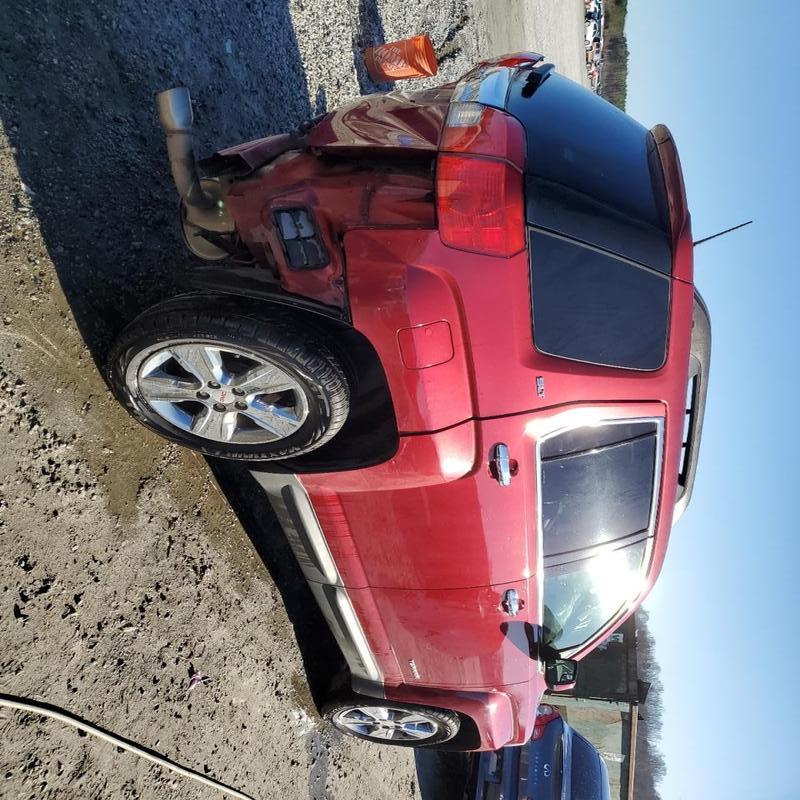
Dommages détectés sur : malle, pare-choc arrière, plaque d'immatriculation arrière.
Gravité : majeur